Volkswagen Polo Mk6

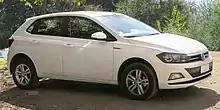
Volkswagen Polo 1.6 MSI Comfortline (Chile)

The Latin American-spec Polo debuted in Brazil in September 2017. At the time of its introduction, the Polo was positioned between the Fox and Golf in the Brazilian market, and marks the reintroduction of the nameplate in the country since the discontinuation of the fourth-generation Polo in 2015. Some changes were made compared to the European version, including a reworked suspension to provide higher ground clearance, a different headlight assembly and a revised front bumper design.